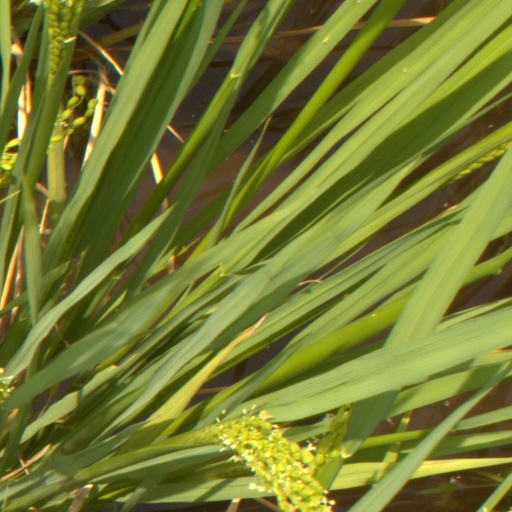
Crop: rice